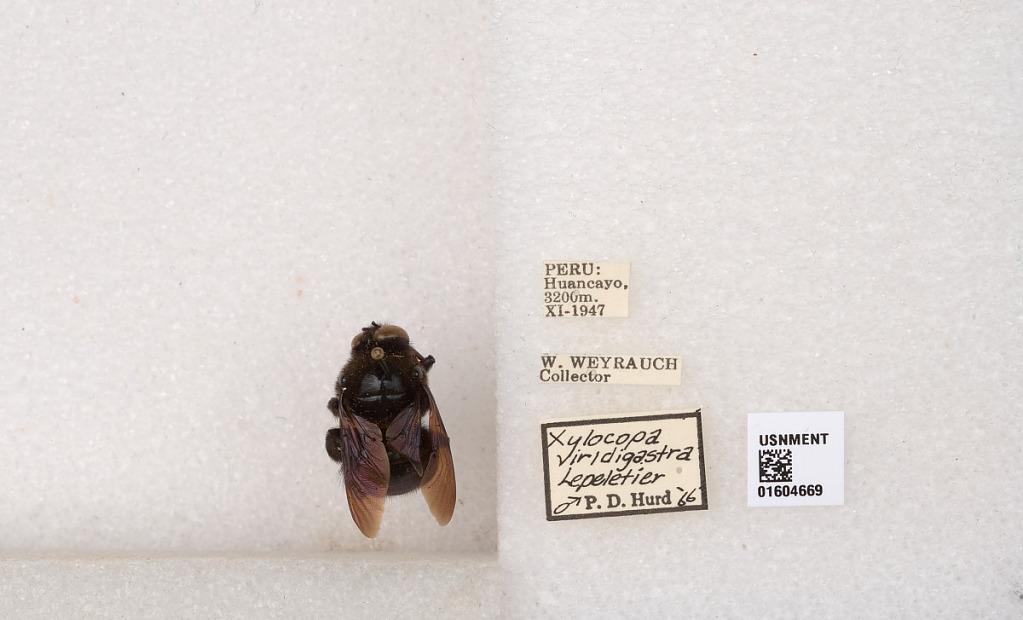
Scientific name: Xylocopa (Schonnherria) viridigastra Lepeletier
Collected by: W. Weyrauch
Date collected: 1947-11-1
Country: Peru
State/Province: Junin
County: Huancayo
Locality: Huancayo
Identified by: Hurd, P. D.